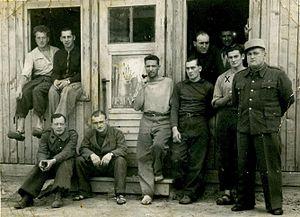
Le sculpteur Marcel Mayer (croix) devant le baraquement des artistes du stalag 325 - camp de représailles des évadés français à la citadelle de Lemberg (Lwow) ancienne Pologne
Marcel Mayer ou Mayer est un sculpteur français, né au XXᵉ siècle qui a mené une carrière indépendante hors des écoles et des doctrines comme l’a dit de lui Albert Camus.